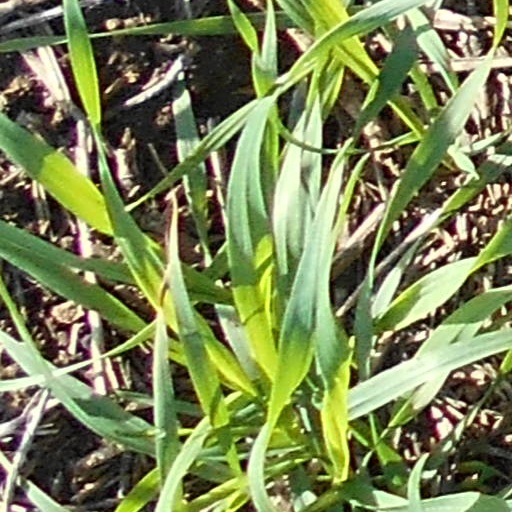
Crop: wheat